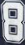
Number: 8